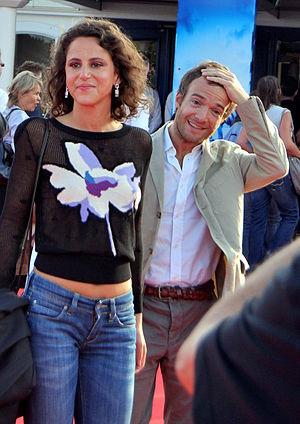
Emma Luchini et Jonathan Lambert au festival de Deauville
Emma Luchini est une actrice, scénariste et réalisatrice française.